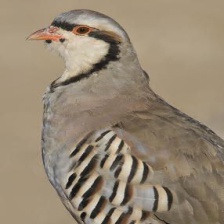
Species: CHUKAR PARTRIDGE
Scientific name: ALECTORIS CHUKAR
ImageNet parent category: partridge